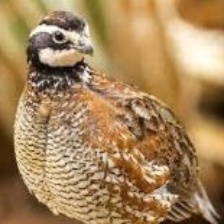
Species: MASKED BOBWHITE
Scientific name: COLINUS VIRGINIANUS RIDGWAYI
ImageNet parent category: quail